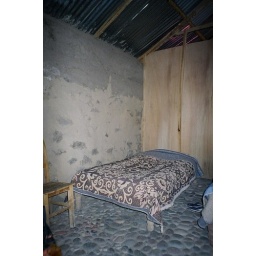
Our bedroom in Hostal Gloria. Check out the stone floor!!!